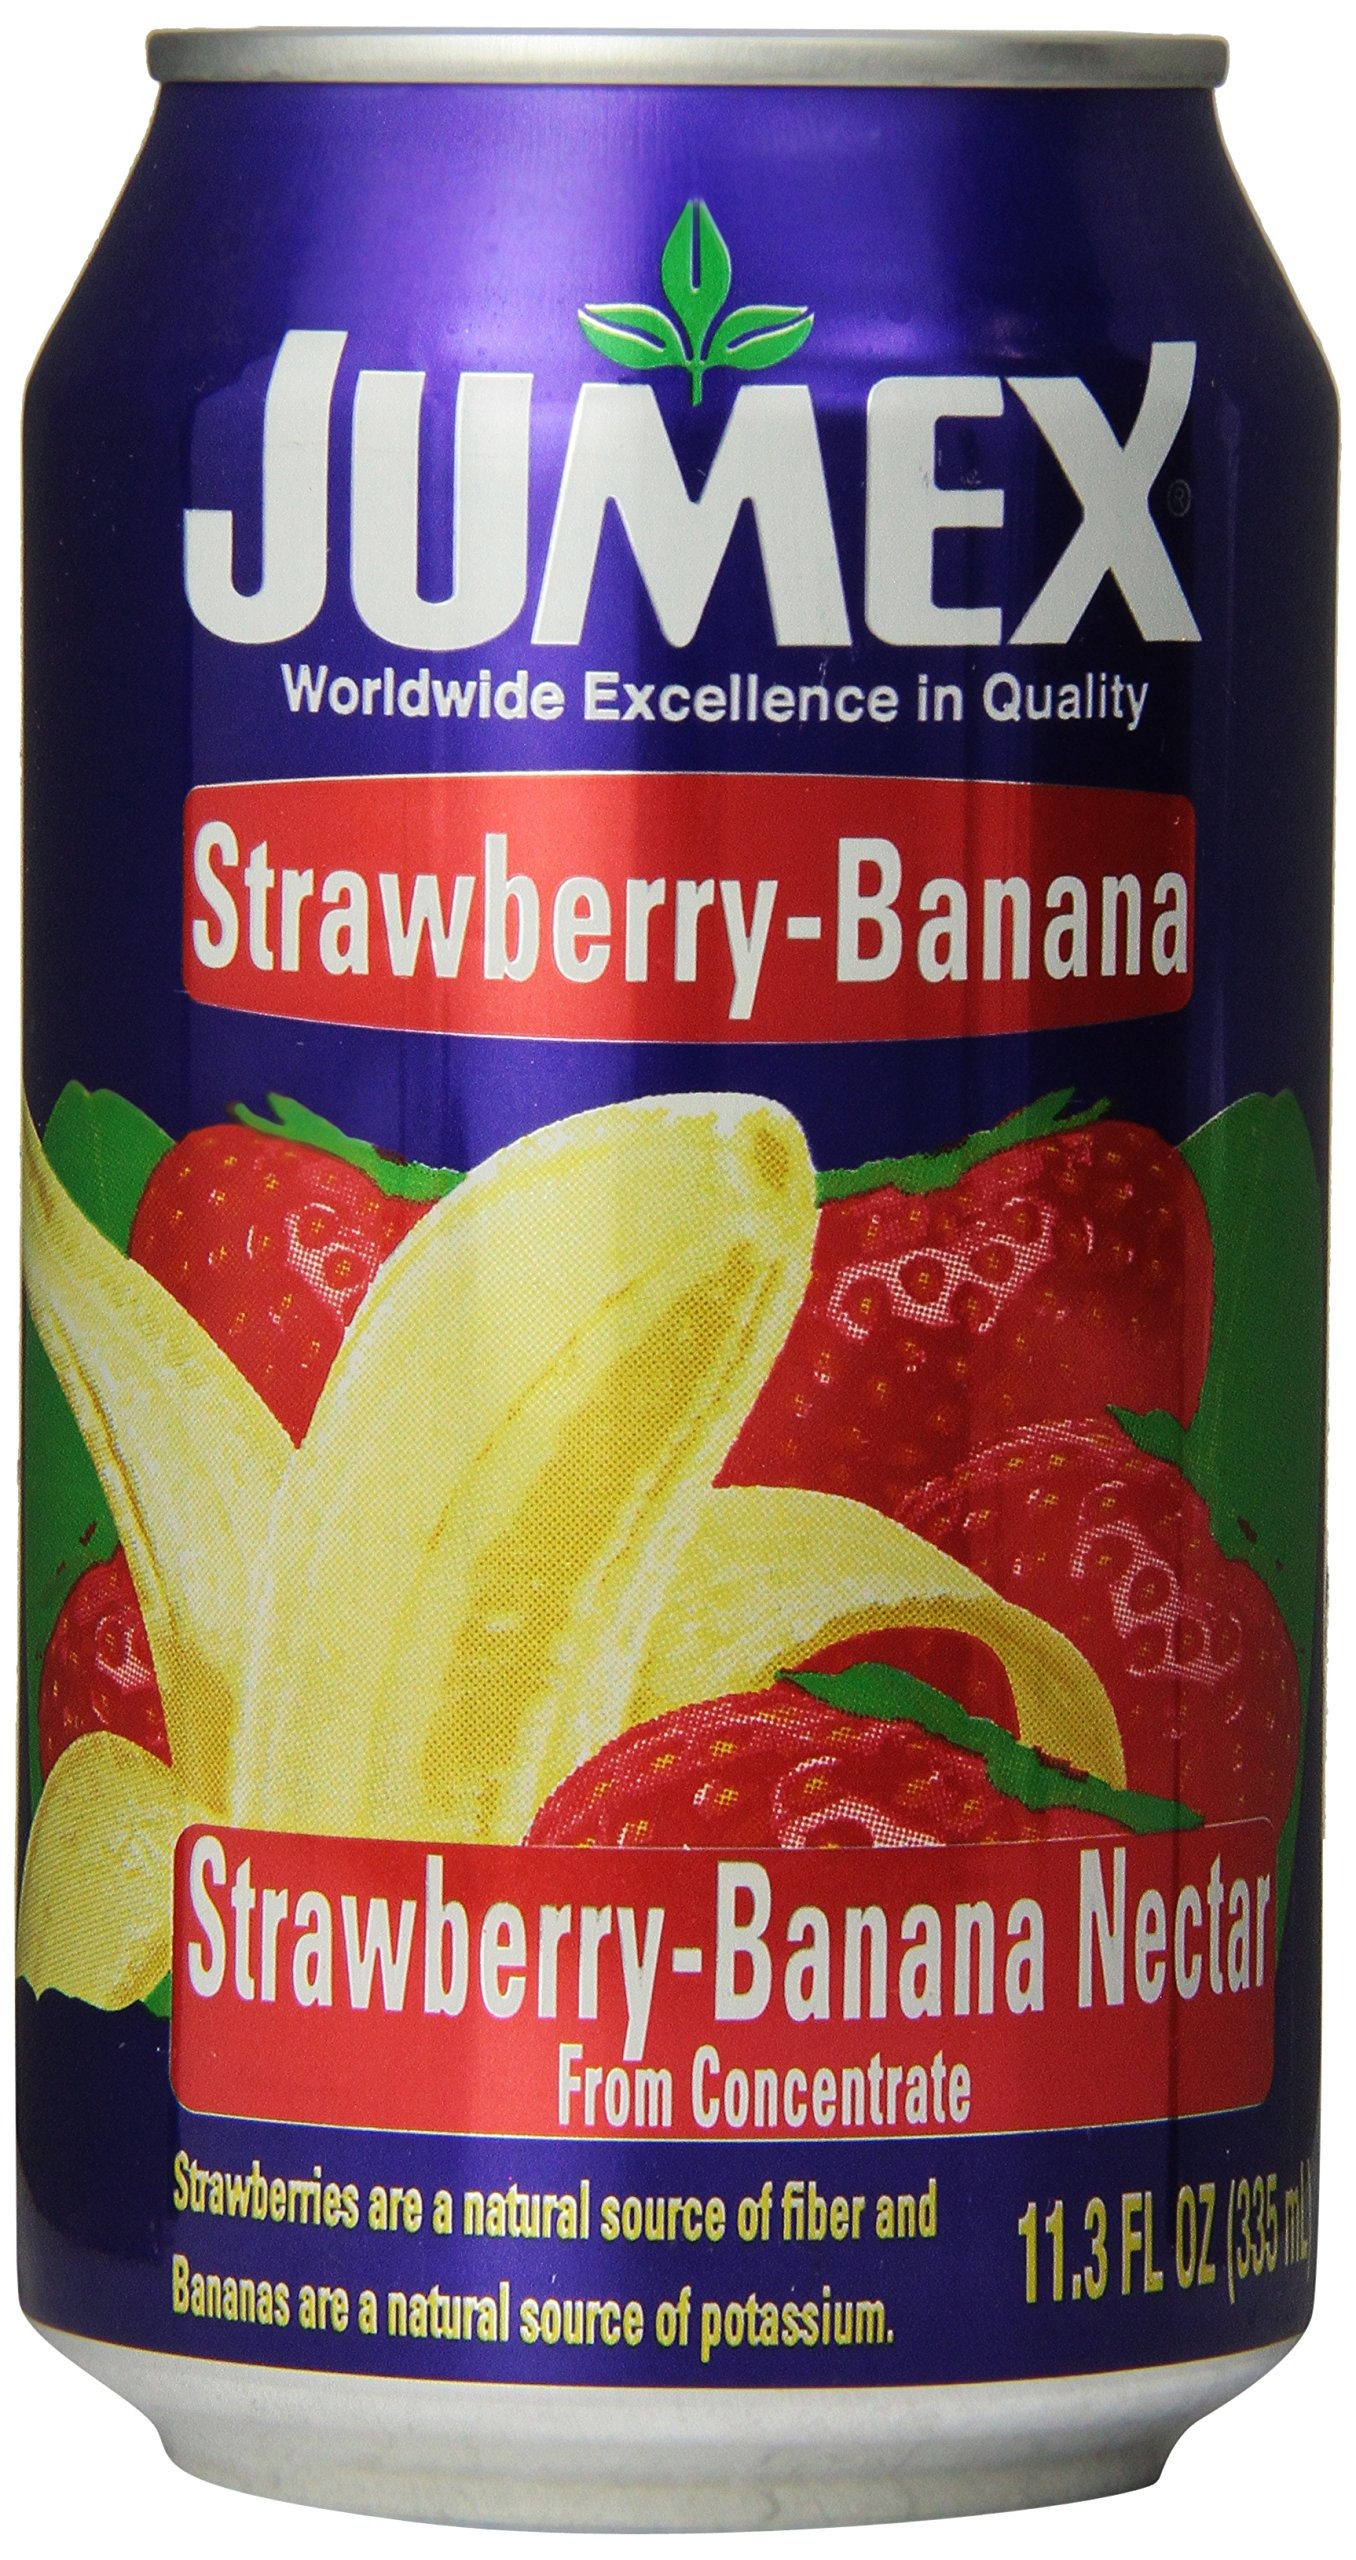
Item Name: Jumex Strawberry And Banana Nectar, 11.3-Ounce (Pack of 24)
Value: 271.2
Unit: Fl Oz

Price: 0.89